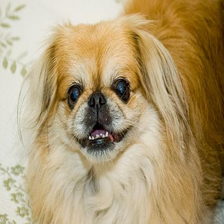
Species: dog
Breed: japanese chin